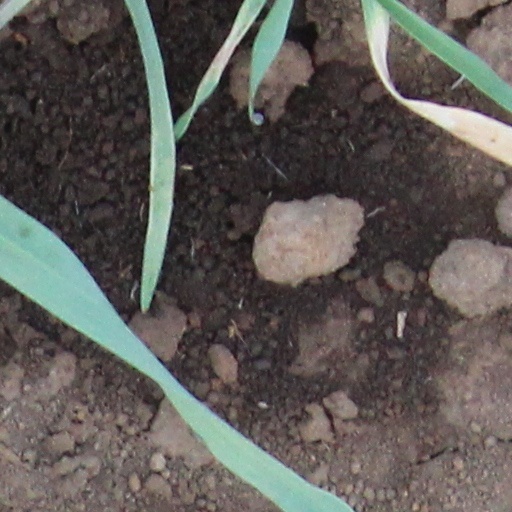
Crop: wheat